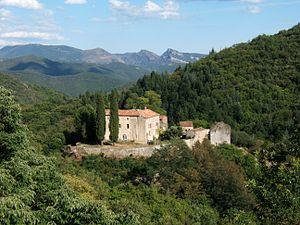
Mandagout est une commune française située dans le département du Gard, en région Occitanie.
Le canton du Vigan est une division administrative française du département du Gard, dans l'arrondissement du Vigan.